History of manufactured fuel gases

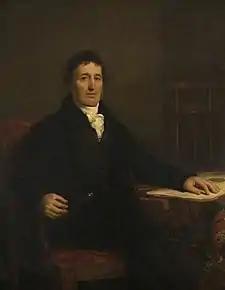
William Murdock

William Murdoch (sometimes Murdock) (1754–1839) was an engineer working for the firm of Boulton & Watt, when, while investigating distillation processes sometime in 1792–1794, he began using coal gas for illumination. He was living in Redruth in Cornwall at the time, and made some small scale experiments with lighting his own house with coal gas. He soon dropped the subject until 1798, when he moved to Birmingham to work at Boulton & Watt's home base of Soho. Boulton & Watt then instigated another small-scale series of experiments. With ongoing patent litigation and their main business of steam engines to attend to, the subject was dropped once again. Gregory Watt, James Watt's second son, while traveling in Europe saw Lebon's demonstrations and wrote a letter to his brother, James Watt Jr., informing him of this potential competitor. This prompted James Watt Jr. to begin a gaslight development program at Boulton & Watt that would scale up the technology and lead to the first commercial applications of gaslight.